Roshven

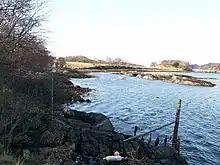
Anchorage point near Roshven Farm

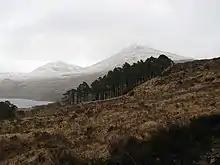
Vegetation at Roshven Estate

Roshven is situated in the Highlands of Scotland, in the area of Lochaber. It lies on the southeastern bank of Loch Ailort along the A861 road, southwest of the settlement of Inverailort and east of Glenuig. Boats can be moored in shallow water on the Loch near Roshven House. At one time there were plans to build a terminal and a pier at Roshven. The area is mountainous, Rois-Bheinn being the highest and most dominant mountain, although Roshven is surrounded by other mountains such as An Stac, Sgurr Na Ba Glaise and Sgurr Dhomhuill Mor. The largest burn that comes through Roshven is the Irin Burn which originates in Lochan na Craoihhe and runs down past Roshven Farm. Its estuary is located on the shore in front of the farm.